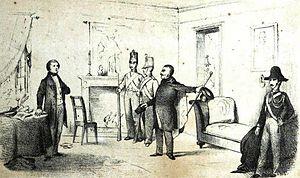
Gangulphe-Philippe-François-Alexandre Andryane, né à Jouy-le-Comte le 21 mars 1797 et mort au château de Coye-la-Forêt le 12 janvier 1863, est un homme politique français du XIXᵉ siècle.